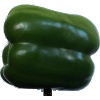
Label: green_pepper